Georgi Kyrnats

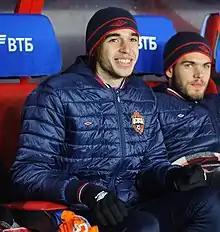
Kyrnats with CSKA Moscow in 2018

Georgi Valeryevich Kyrnats (born 22 June 1998) is a Russian former professional football player.